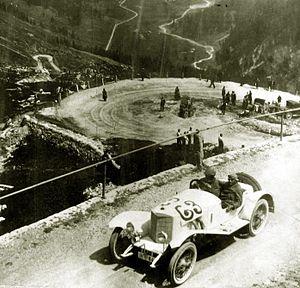
La Course de côte du Col du Klausen, ou course de côte du Klausen Altdorf, encore nommée Grosse Bergpreis der Schweiz, était une compétition automobile disputée en Suisse alémanique sur la route du col du Klausen, pour des voitures et des motocyclettes. En dix éditions, elle a toujours eu lieu au mois d'août, exception fait pour l'année 1923.